Bengal roofs

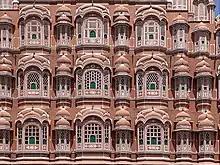
Jali panels of Hawa Mahal, Jaipur; topped with Bengal roofs

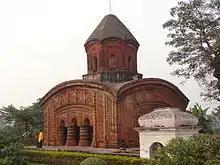
Bansberia – "Ananta Basudeba-Temple" (1679)

Bengal roofs are sloping dome-shaped roofs with drawn-down corners associated with late Mughal and Rajput architecture of Northern India. It is believed that stone roofs of this type did not emerge until the 16th century and can be traced back to rural models with straw or reed roofs in the rainy regions of Bengal.